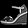
Label: Sandal